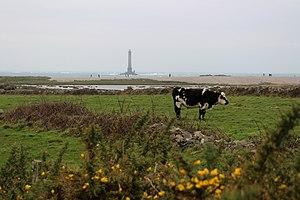
Goury, Auderville, Manche
Le phare de La Hague, ou phare de Goury, s'élève à 800 mètres au large du cap de La Hague, sur le rocher dit « le Gros du Raz ».